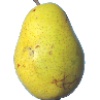
Label: Pear Monster 1